Paul W. Tibbets IV

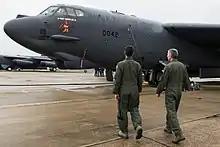
Colonel Paul Tibbets IV (left) looks at the nose art on a 93d Bomb Squadron B-52H Stratofortress at Barksdale Air Force Base, Louisiana, which resembles that of the B-17 Flying Fortress his grandfather piloted during World War II

Paul Warfield Tibbets IV is the grandson of Brigadier General Paul W. Tibbets Jr., the pilot of the aircraft which dropped an atomic bomb on the Japanese city of Hiroshima in 1945, the Enola Gay. He grew up in Montgomery, Alabama, and was inspired to join the United States Air Force (USAF) not by his famous grandfather but by his father, Paul W. Tibbets III, a pharmacist and hospital administrator who served in the United States Army Reserve, retiring as a colonel. "When I was in 9th grade," he recalled "I became involved in youth service projects. It was a passion of mine to serve. My father said 'You seem to be very interested in serving – what do you want to do with your life?' I told him I was interested in serving, and he told me to look into something like the ROTC or service academies."